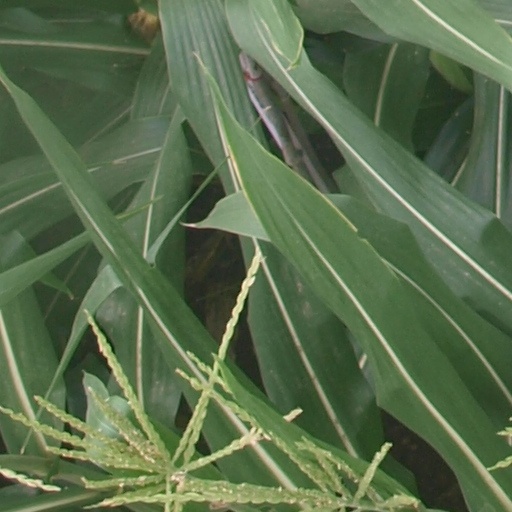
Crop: maize; corn